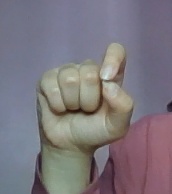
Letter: fa